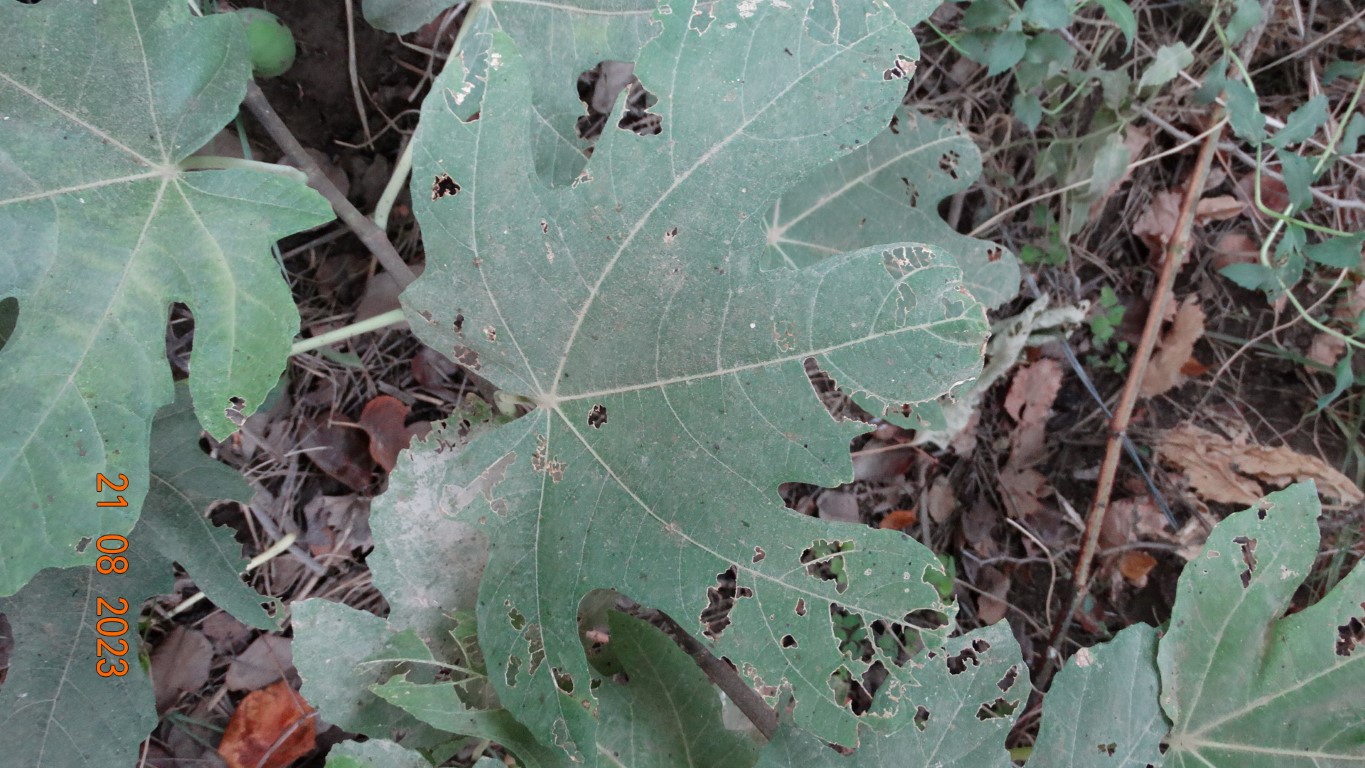
Label: infected